Black Bear (chief)

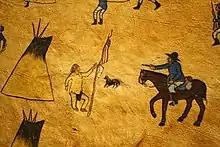
Black Kettle at Sand Creek massacre on November 29, 1864

A peaceful Arapaho and Cheyenne village on Sand Creek in eastern Colorado was attacked by Colorado troops in late 1864. About 200 people, mostly women and children, were massacred. In retaliation, Arapaho, Cheyenne, and Lakota people began fighting against Euro-Americans on the westward trails.